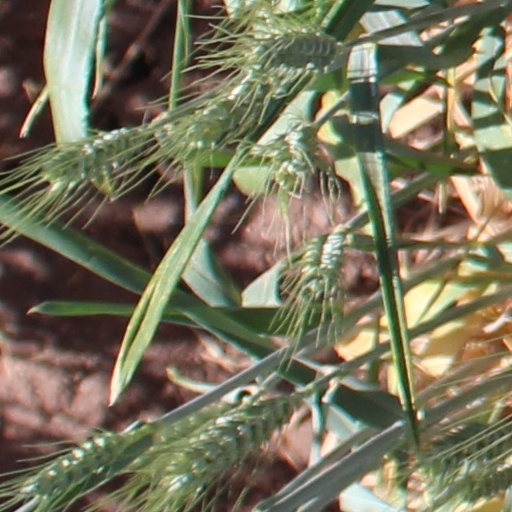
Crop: wheat